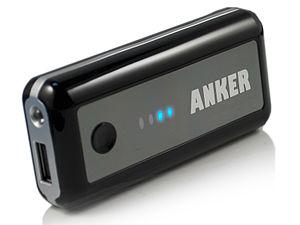
Anker est une entreprise chinoise de produits électroniques, filiale de Anker Innovations. Basée à Shenzhen au Guangdong, elle est principalement connue pour sa production de périphériques informatiques et mobiles. Le nom « Anker » vient du mot allemand pour ancre.